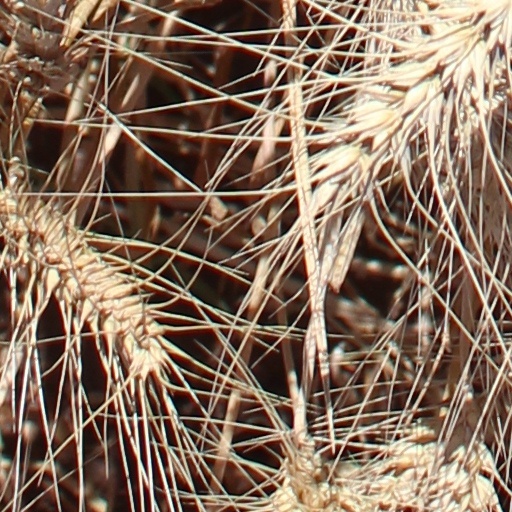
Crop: wheat